Billy Reid (fashion designer)

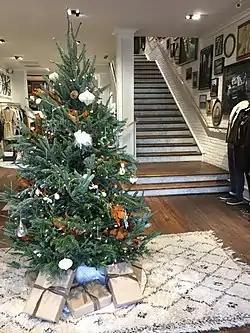
Billy Reid stores typically contain artwork and subtle design details such as the marble risers in this staircase

Reid originally launched his men's collection under the William Reid label in March 1998. When Reid started the business in 1998, it was a one-man operation; he lived in the Garment Center, while a room at the Hotel Chelsea served as an office, studio and showroom.